Qed-her

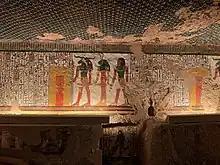
Qed-her depicted in the tomb of Nefertari (QV66)

Qed-her was portrayed as a woman with the head of a lioness with two snakes on her head and a knife in both hands.